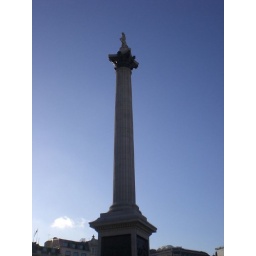
Nelson's column towers above everything else